Project 2025

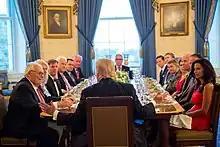
President Trump meeting with Edwin Feulner (left front) co-founder of the Heritage Foundation, and other conservative group leaders in 2017

The "Mandate for Leadership" series has had new volumes released in parallel with United States presidential elections since 1981. Heritage calls its "Mandate" a "policy bible", claiming that the implementation of almost two-thirds of the policies in its 1981 "Mandate" was attempted by Ronald Reagan, and similarly, the implementation of nearly two-thirds of the policies of its 2015 "Mandate" was attempted by Trump.